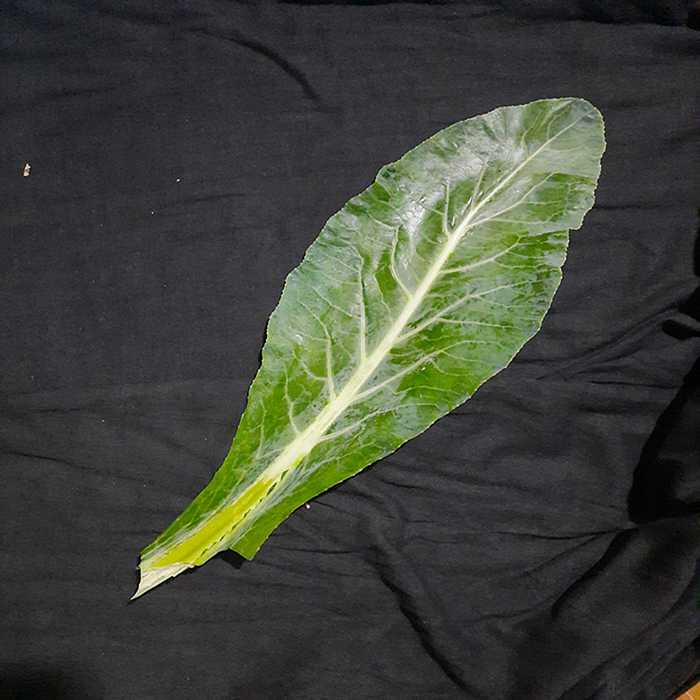
Plant: Cauliflower
Label: Fresh leaf